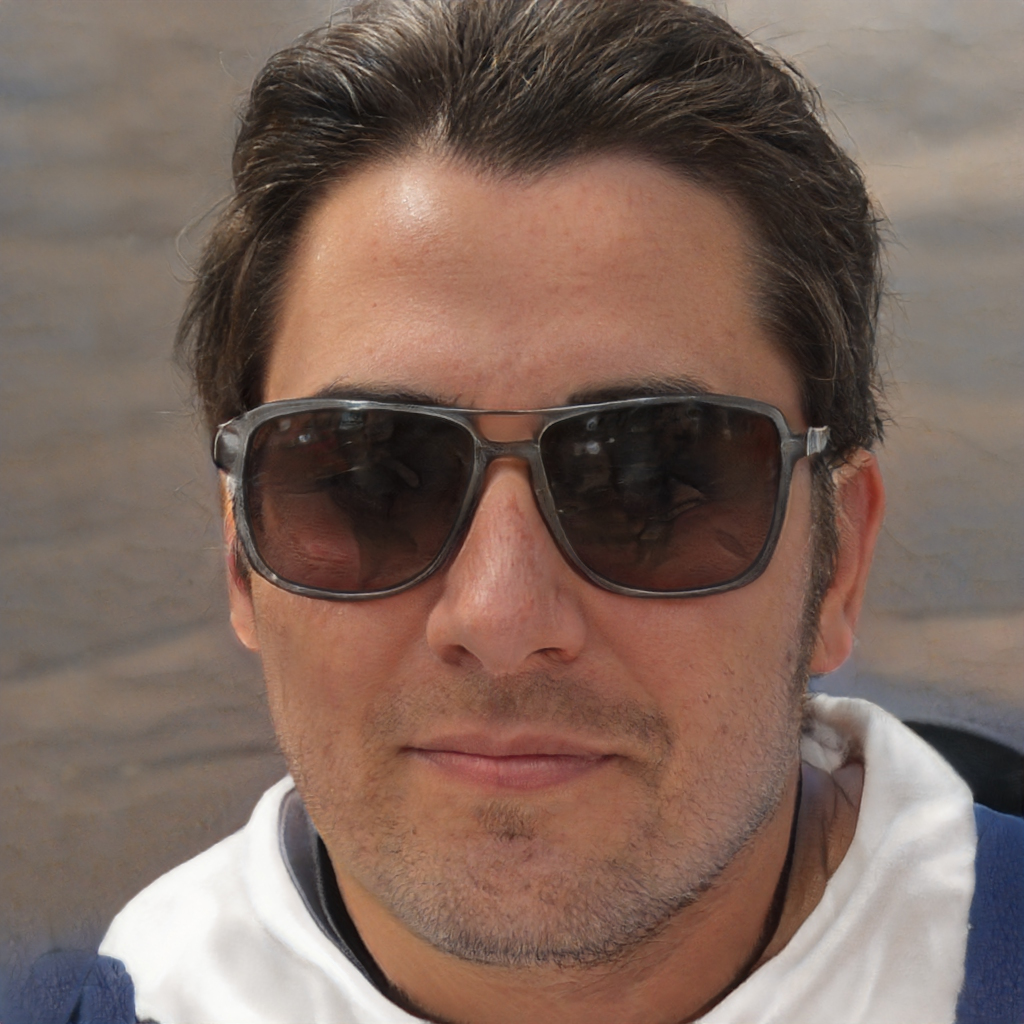
Label: Colored